Casa de los Azulejos

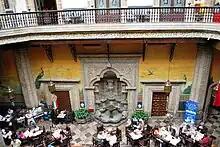
The colonial Baroque fountain of the palace, and the Sanborns restaurant

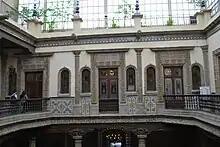
Upper floor with doors

The Counts of the Valley de Orizaba sold the house to attorney Martinez de la Torre in 1871. Upon Torre's death, the de Yturbe Idaroff family moved in, the last to keep the building as a private residence. Near the end of the 19th century, the house lost 90 square meters on the north side, to make way for 5 de Mayo Street. In 1881, the top floor was rented to the Jockey Club, the most exclusive social club between 1880 and 1914, and the lower floor housed an exclusive women's clothing store until 1914. For a brief time afterwards one of its floors was used as a venue for the House of the World Worker. During the Mexican Revolution, the Zapatista Army occupied the building for a short time. In 1914, supporters of Porfirio Díaz held a banquet here in honor of Victoriano Huerta to celebrate the assassination of Francisco I. Madero after the Decena Trágica. An indignant Venustiano Carranza then seized the property in 1915, holding it for a number of months. The original owner, Francisco-Sergio de Yturbe managed to regain possession of the house before government-hired workers were able to finish remodeling it.